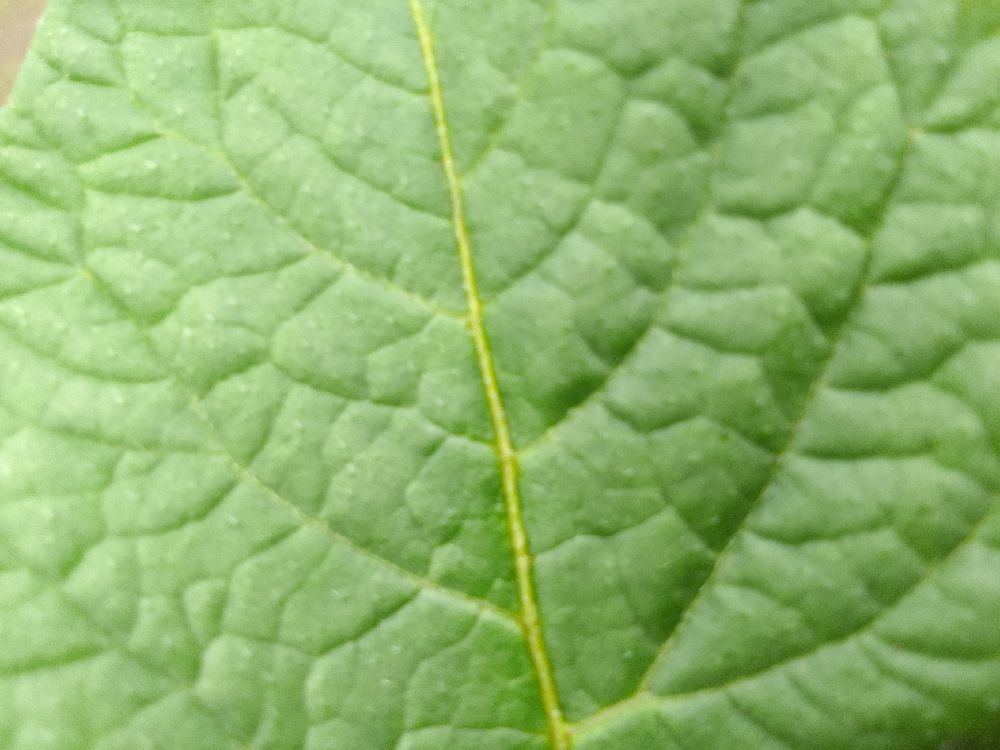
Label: Healthy